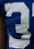
Number: 3